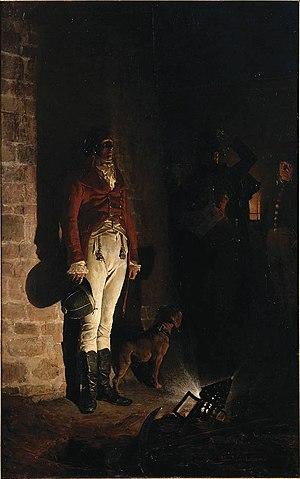
L'affaire du duc d'Enghien recouvre l'enlèvement, le jugement et enfin l'exécution dans les fossés du château de Vincennes le 21 mars 1804, de Louis Antoine de Bourbon-Condé, duc d’Enghien, petit-fils du prince de Condé, à la suite d'une opération de la police secrète dirigée par Savary et menée par le général Ordener.